Ceramic knife

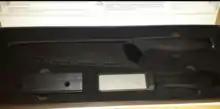
A diamond dust sharpener with cradle for a ceramic knife.

Unlike a steel blade that benefits from regular honing and resharpening in order to keep a sharp edge, a much harder ceramic blade will stay sharp and retain its cutting edge for much longer—at least ten times longer according to tests on a particular knife. However, the hardness of the ceramic material also makes it difficult to resharpen. Consequently, although a ceramic knife does not need regular sharpening in the same way as steel, when its blade eventually becomes blunt or chips specialized sharpening services are required for the ceramic edge.